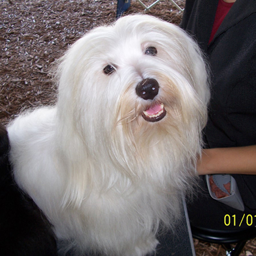
film character takes a break at the dog show